Graham McNamee

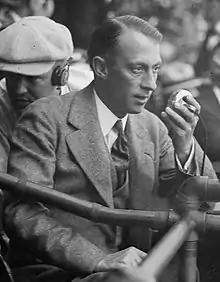
McNamee at the 1924 World Series

McNamee became well known for his broadcasts of numerous major sports events, including several World Series, Rose Bowl games, championship boxing matches, and Indianapolis 500 races.